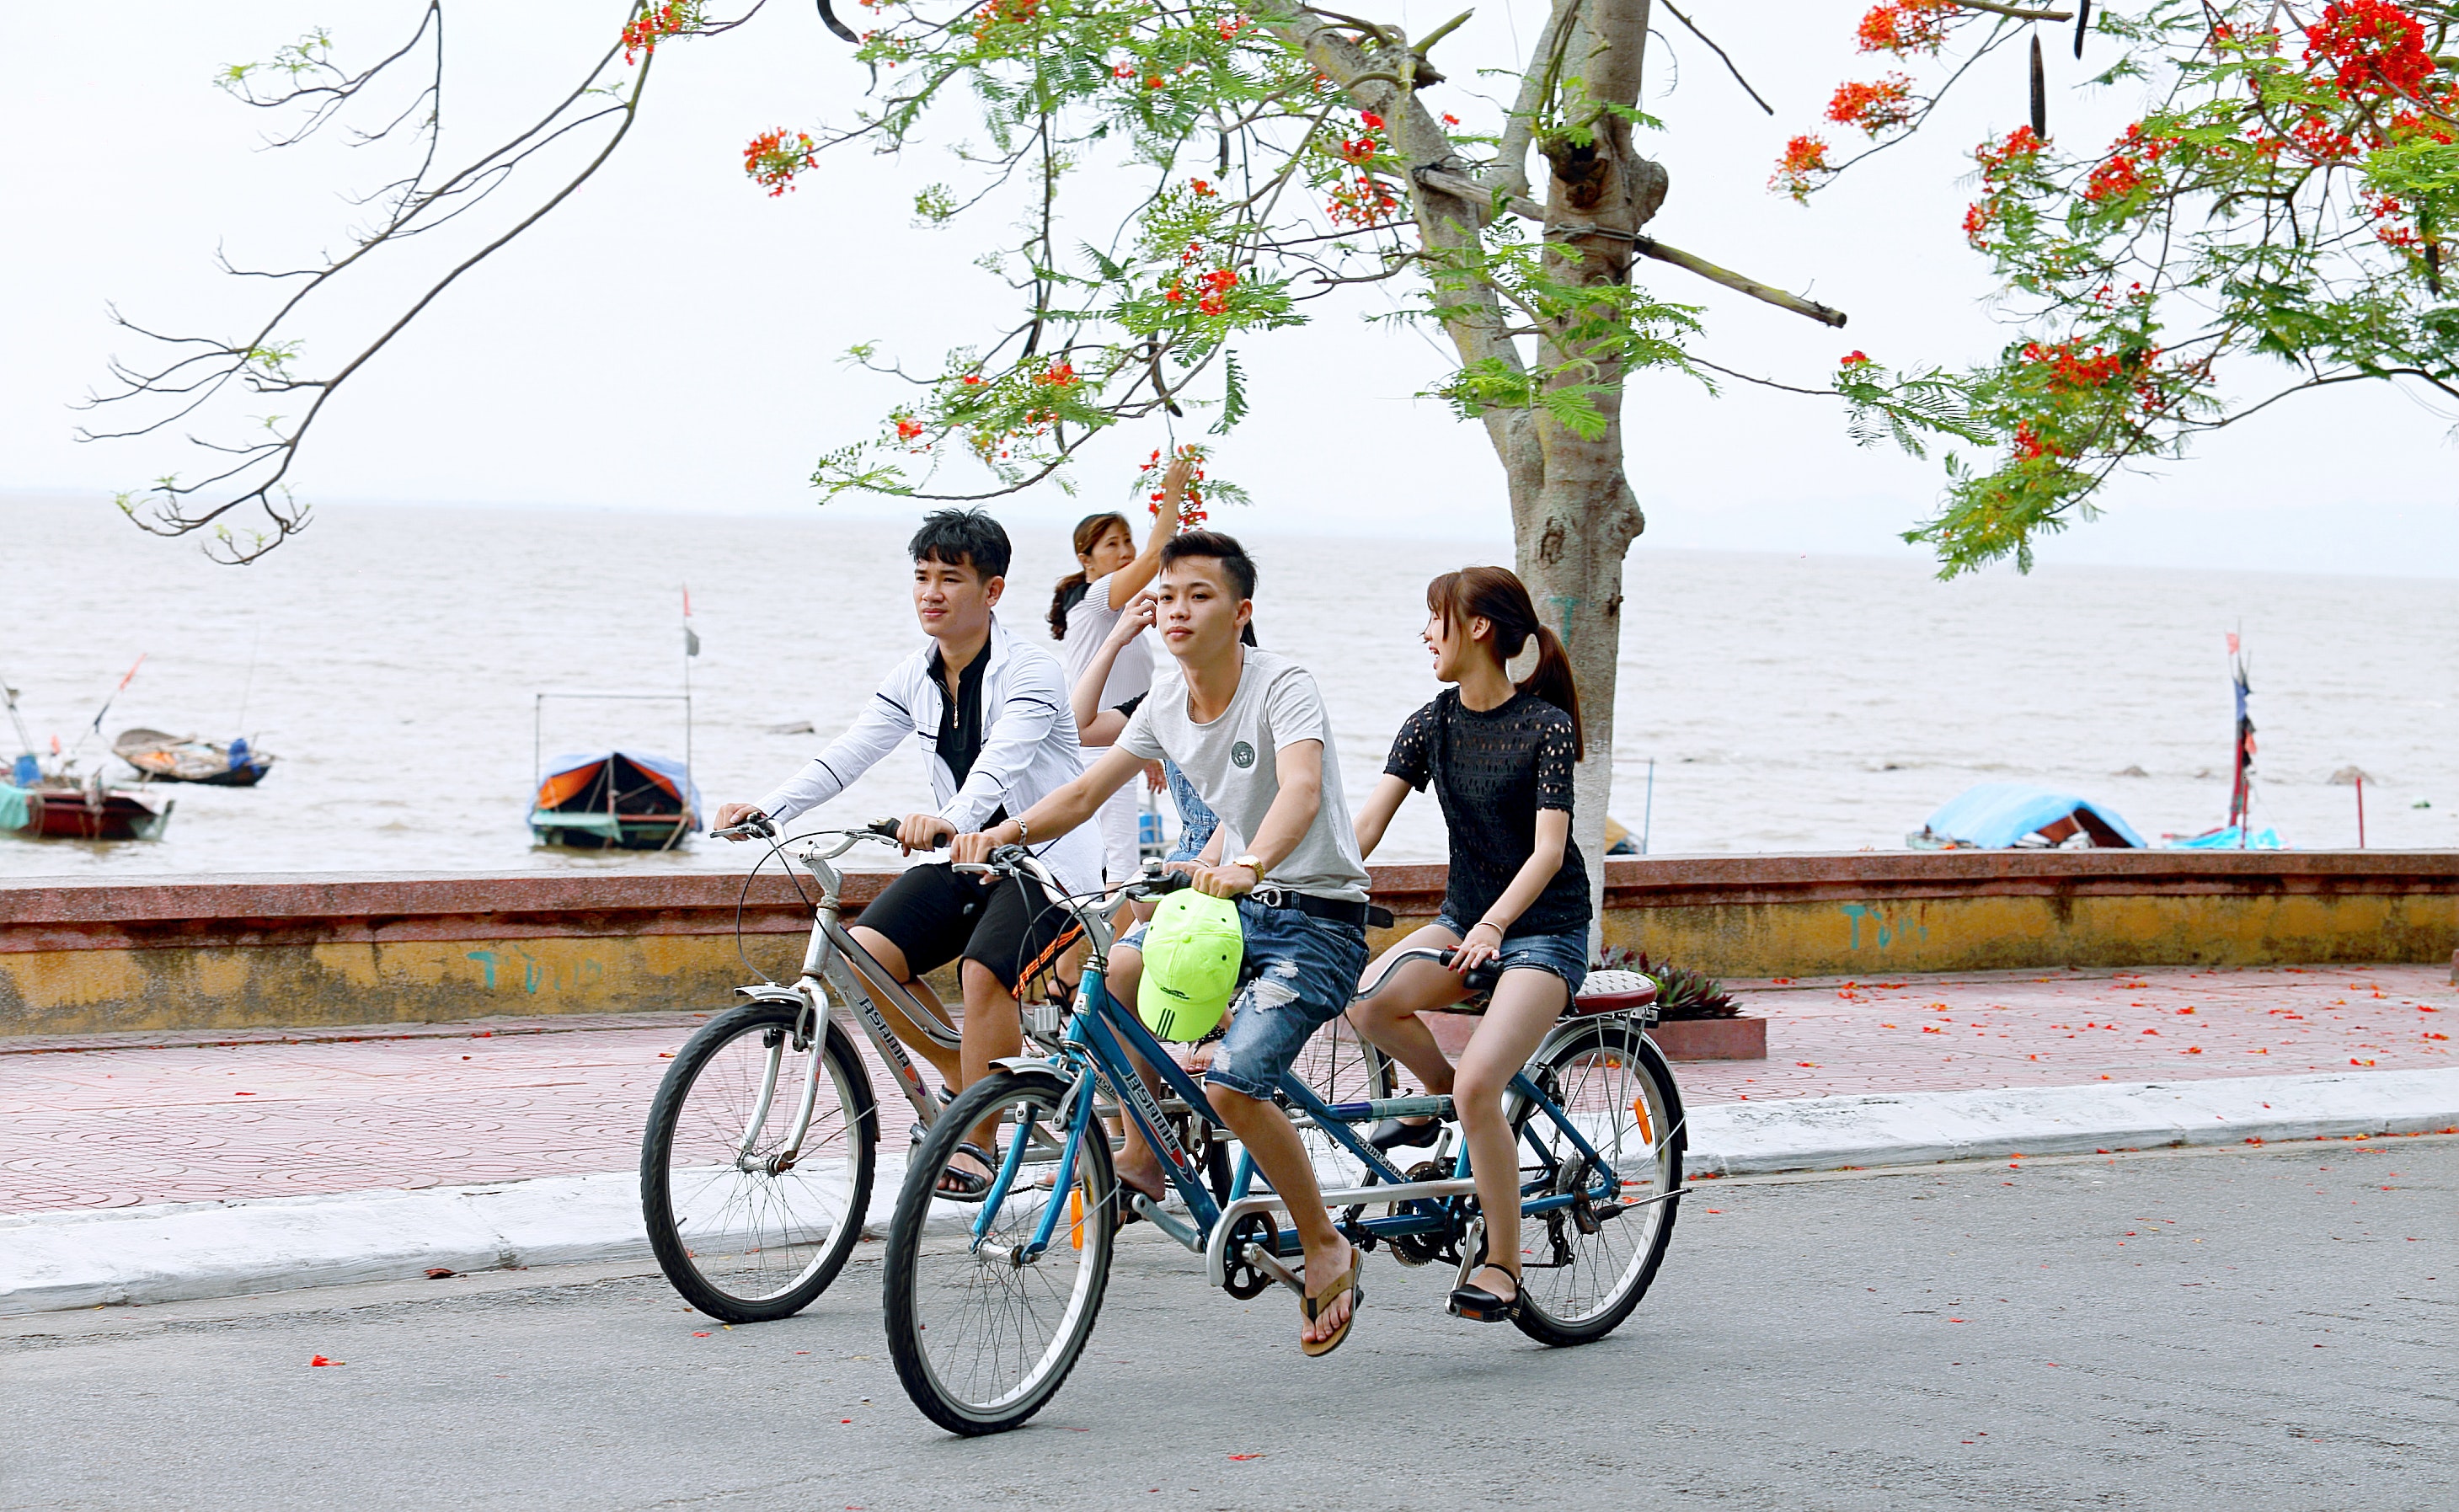
bicycle, bicycle handlebar, bicycle wheel, vehicle, cycling, mode of transport, bicycle accessory, bicycles equipment and supplies, bicycle part, recreation, transport, hybrid bicycle, road bicycle, snapshot, bicycle saddle, bicycle fork, tree, bicycle drivetrain part, spring, bicycle pedal, sports equipment, bicycle frame, road cycling, leisure, tourism, street, photography, cycle sport, road, plant, vacation, mountain bike